History of philosophy in Finland

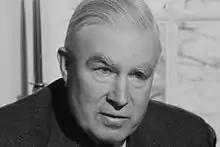
Georg Henrik von Wright

The biggest influence of these has been by Eino Kaila, who was in contact with the Vienna circle and logic and philosophy of science to Finland and thus brought Finnish philosophy into the context of logical positivism. He was professor of philosophy at the University of Turku from 1921 to 1930, professor of theoretical philosophy at the University of Helsinki from 1930 to 1948 and a member of the Academy of Finland from 1948 until his death in 1958. Kaila's impact on the development of Finnish intellectual life was decisive. More strongly than any other private person, Kaila connected Finnish philosophy to the European tradition by establishing connections with the Vienna circle. Thus, he "brought to Finland" modern logic and the scientific conception of reality highlighted by empirics.